Expedition 11

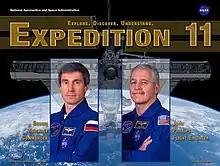
Expedition 11 promotional poster

Expedition 11 commander Sergey Krikalev and flight engineer John Phillips arrived at the International Space Station aboard Soyuz TMA-6 on 17 April 2005 at 02:19 UTC. They were joined by Roberto Vittori of the European Space Agency, who was making a short-duration stay at the station. After a one-week handover period, Expedition 10 commander Salizhan Sharipov and flight engineer Leroy Chiao departed aboard Soyuz TMA-5, along with Vittori on 24 April 2005 18:44 UTC.